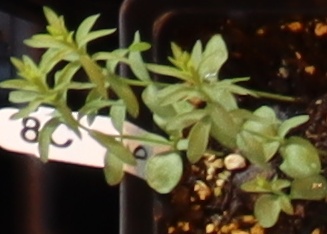
Label: Flax